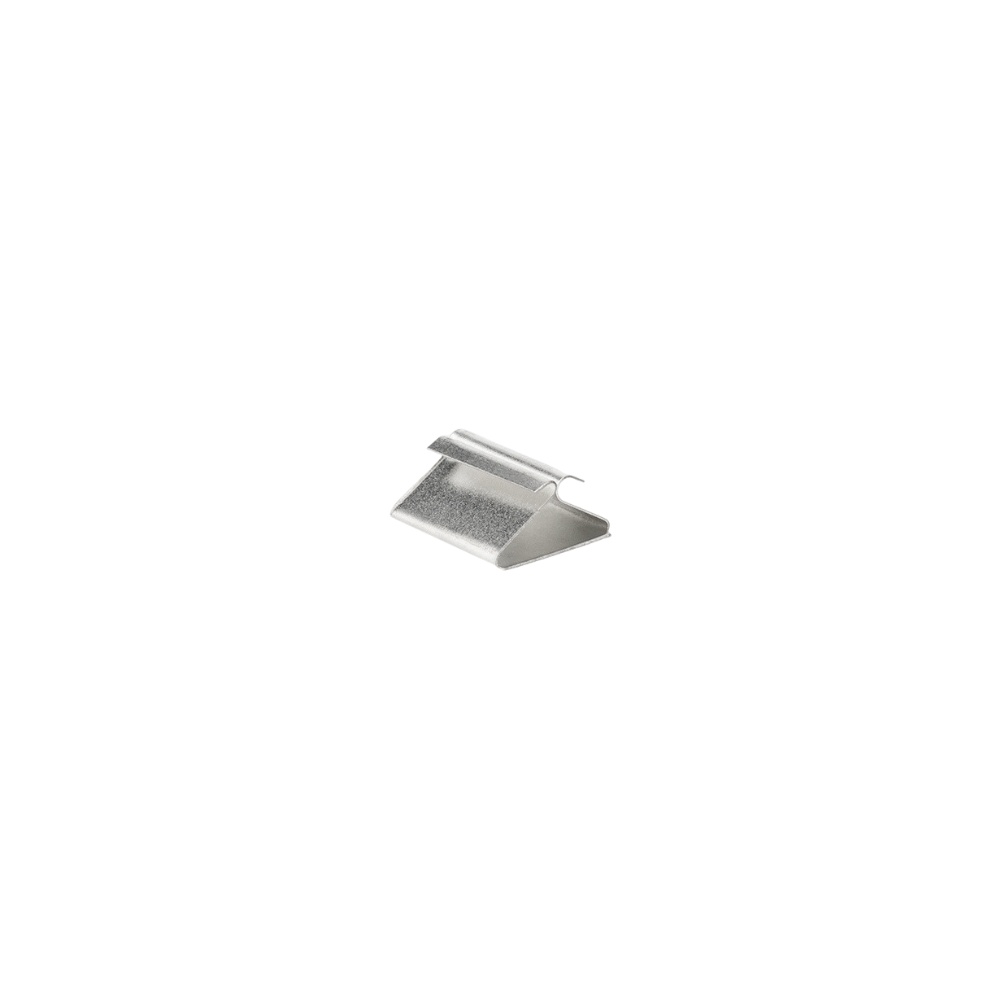
Triangle Wooden Wick Sustainer 三角形木芯托
尺寸: 寬 14mm，長 16mm，高 8mm 材質: 金屬 銷售單位: 10pcs ， 100pcs 產地: 中國 特點: - 從 XS 到 XXL 的所有木芯均可使用。 - 它是一個木芯托，可以立即使用，無需其他安裝工具。 - 其優點是蠟燭燃燒完後可清洗重複使用。 使用方便 三角形木芯托 它是一種蠟燭木芯托，在製作蠟燭時可以固定木芯 並幫助蠟燭木芯燃燒到底。 將木製蠟燭芯插入蠟燭芯三角形木芯托即可使用。 它不需要其他工具就可以立即使用，用完後可以再次使用，因此非常經濟實惠。 建議根據容器的大小和用途選擇和使用合適的蠟燭芯。 第 1 點.商品內容 寬 14mm、長 16mm、高 8mm，以及 10 個三角形木芯托。此木芯托可用於所有尺寸的木芯。 要點2. 使用方便 這是一款三角形的木托，只需輕鬆將木芯插入即可立即使用。無需鉗子等額外工具即可輕鬆立即使用。
Brand: Candle Element
Category: Arts & Entertainment > Hobbies & Creative Arts > Arts & Crafts > Art & Crafting Materials > Olfactory Arts Materials > Candle Making Materials > Wick Tabs > Metal Wick Tabs